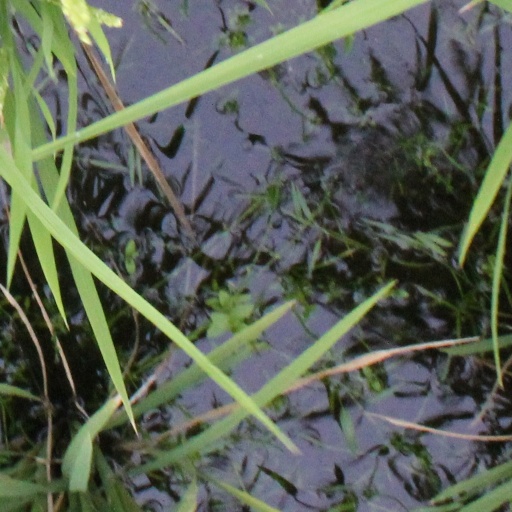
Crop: rice